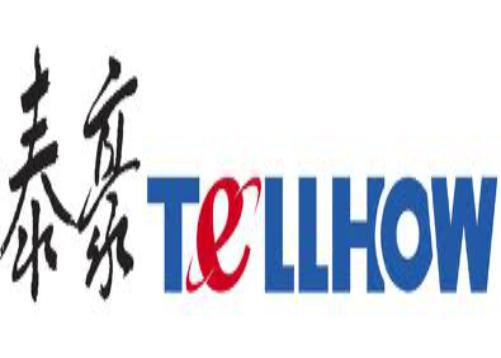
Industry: Others